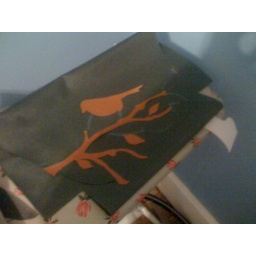
A bird sits on a branch. The blue chalk will be sewn by hand.